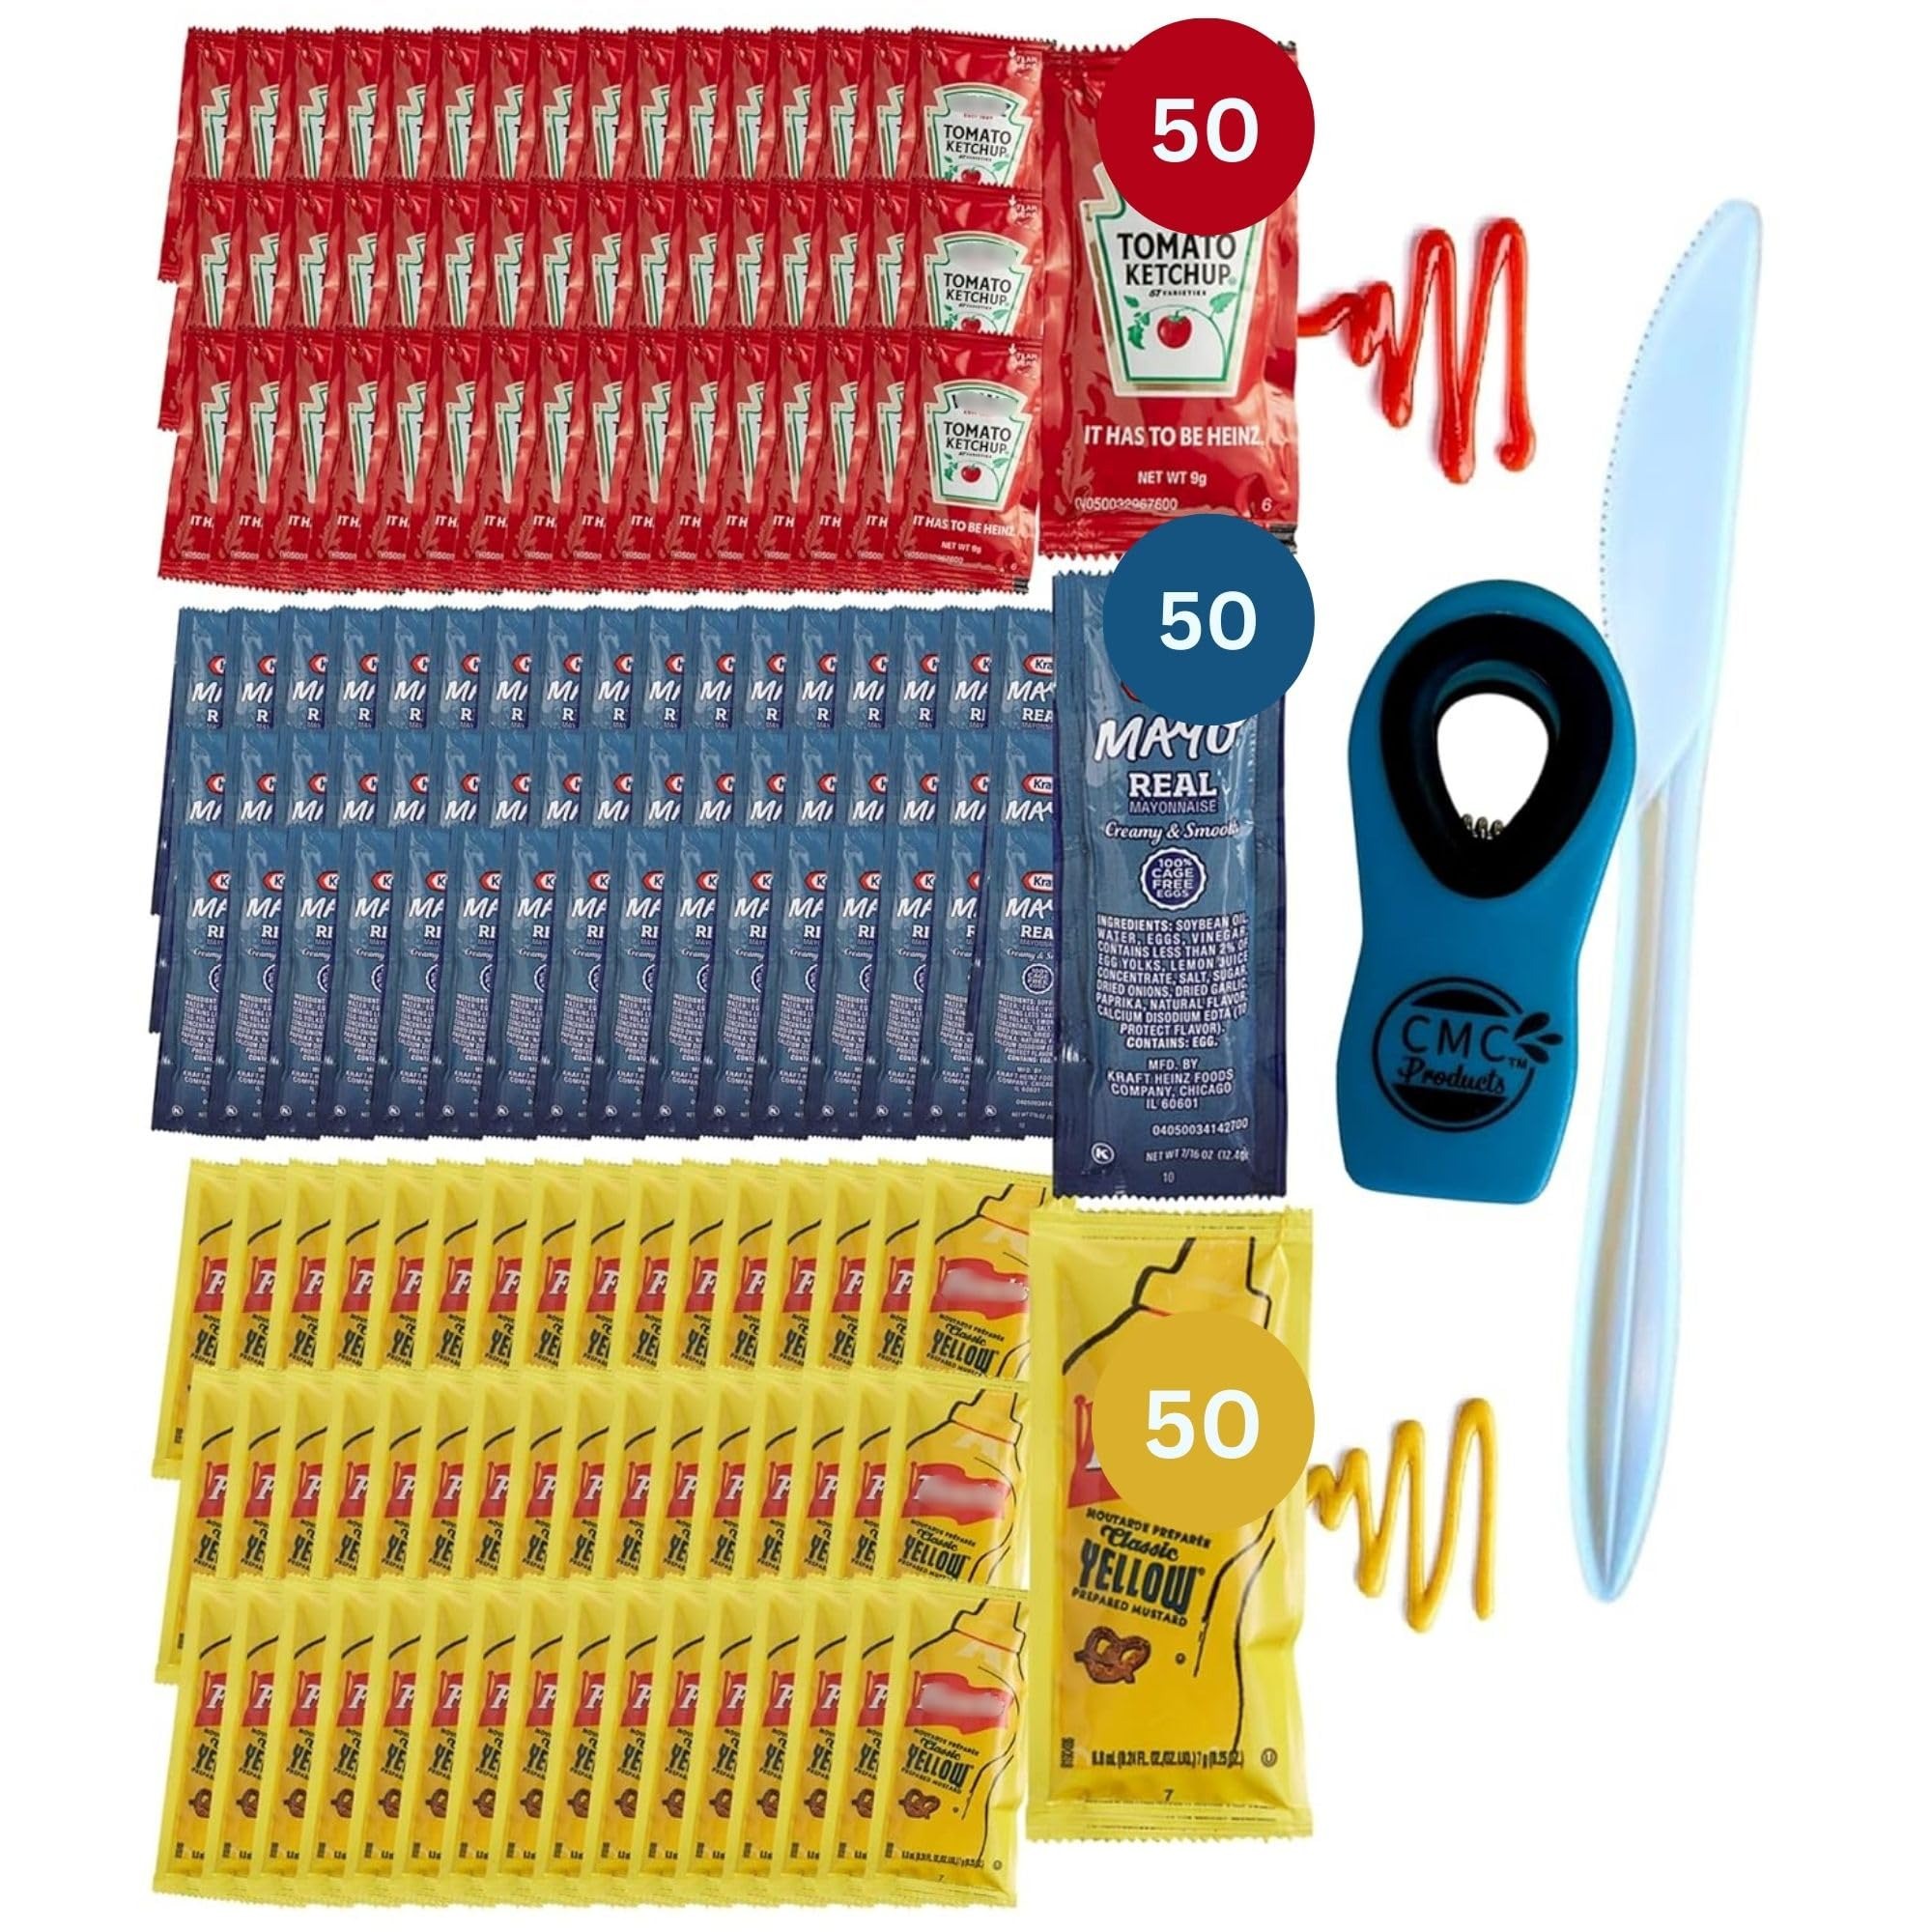
Item Name: Gift Set: 50 Ketchup, 50 Mustard & 50 Mayo Packets - 150 Total Condement Packs with CMC Products Clip and Spreader
Bullet Point 1: 🍅 Variety Pack: Includes 150 single-serve condiment packets—50 ketchup, 50 mustard, and 50 mayo—for versatile use.
Bullet Point 2: 🛡️ Individually Bagged: Condiments are packed separately in single-use poly bags for convenience and organization.
Bullet Point 3: 📎 Chip Clip Included: Comes with a CMC Products chip clip to secure opened packets or other items.
Bullet Point 4: 🎁 Gift-Ready: A thoughtful and practical gift for condiment lovers, busy families, and meal preppers.
Bullet Point 5: 🏕️ Perfect for Any Occasion: Great for picnics, camping trips, office lunches, or BBQs with family and friends.
Bullet Point 6: 🌟 Versatile Uses: Perfect for burgers, sandwiches, hot dogs, salads, and any meal needing flavorful condiments.
Product Description: Add convenience to your meals with this gift set featuring 150 total single-serve condiment packets—50 ketchup, 50 mustard, and 50 mayo—each packed separately in single-use poly bags by CMC Products. Perfect for picnics, BBQs, office lunches, or stocking your pantry, this set ensures you always have the right condiment at hand for any occasion. To make it even more convenient, a CMC Products chip clip is included to secure opened condiment packs or other kitchen items. Designed for practicality and freshness, these single-use bags keep your condiments organized and ready to go, whether you're at home or on the move. Packaged with care, this versatile set is perfect for families, food enthusiasts, and event planners alike.
Value: 150.0
Unit: Count

Price: 27.99